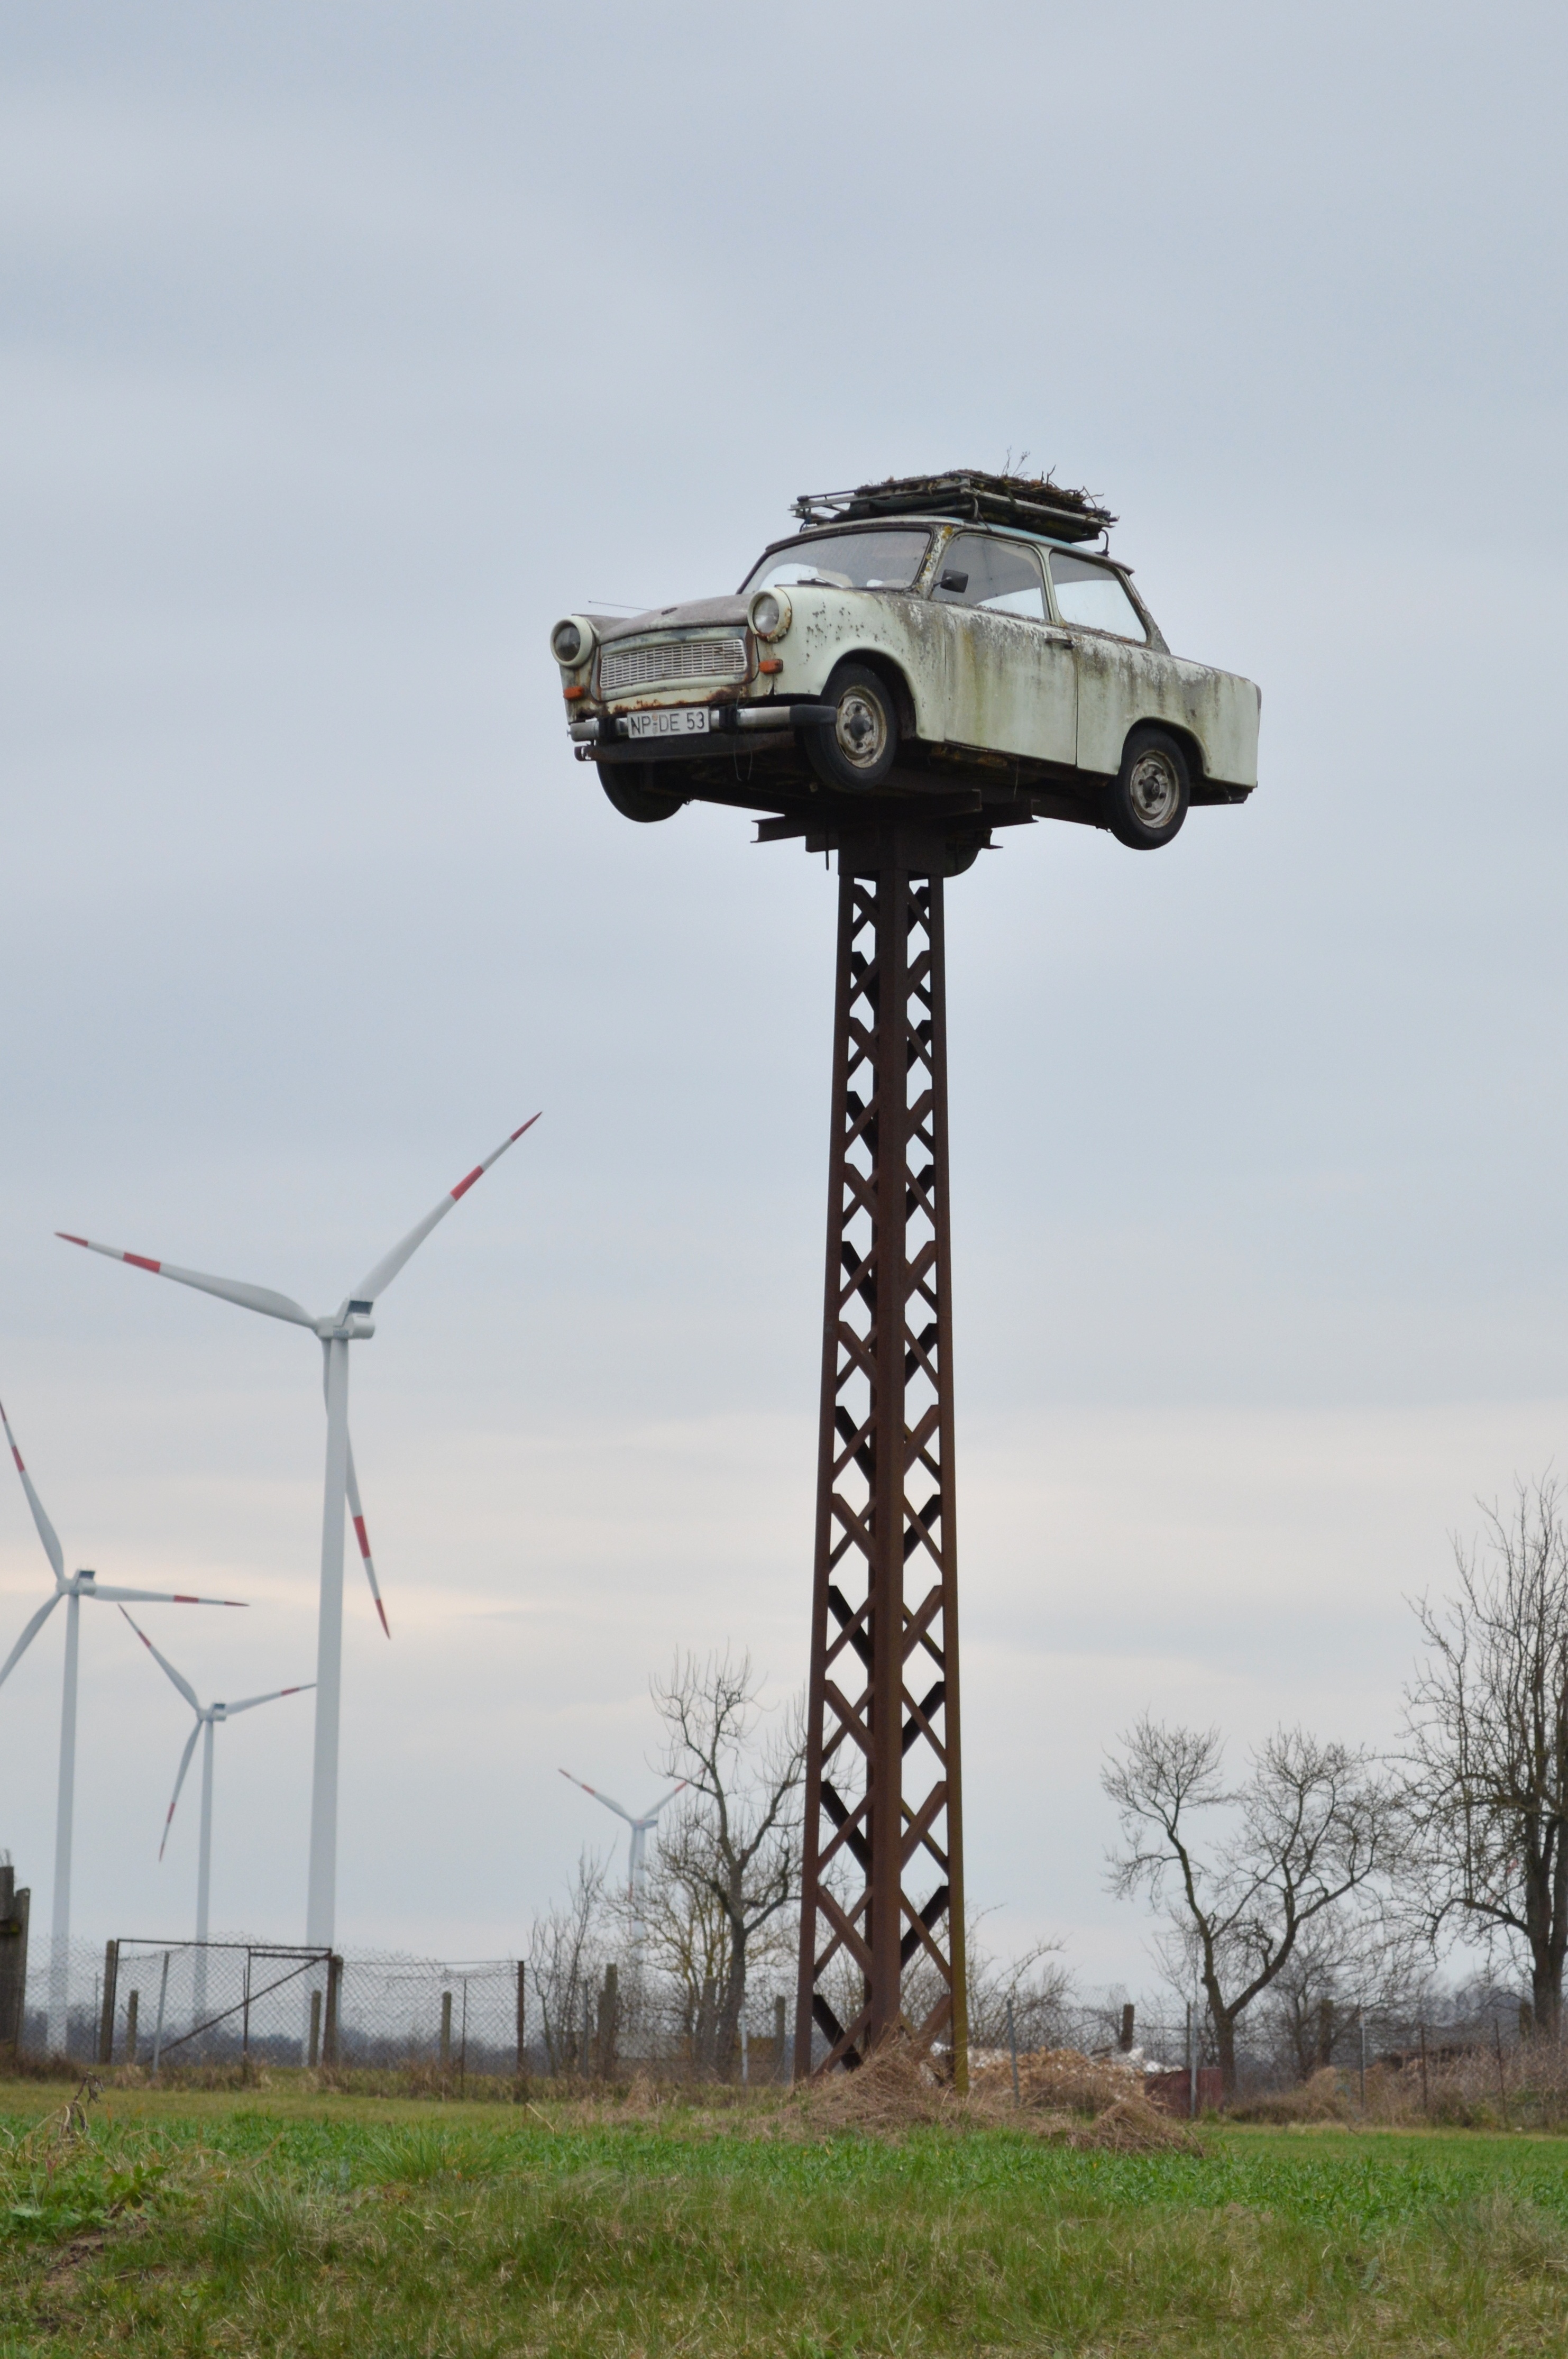
wind, old, tower, machine, street light, lighting, automotive, satellite, light fixture, oldtimer, nest, ddr, trabi, cult, storchennest